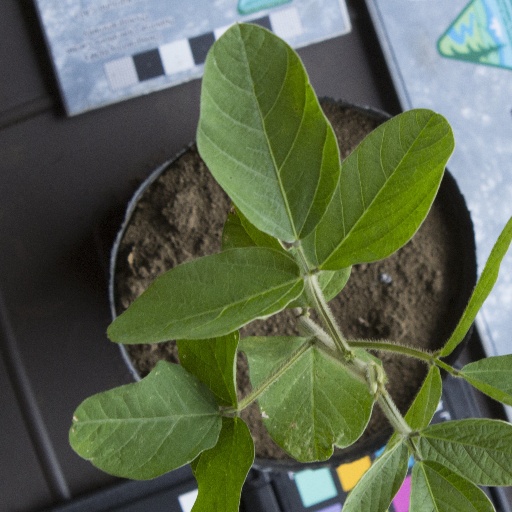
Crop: soybean